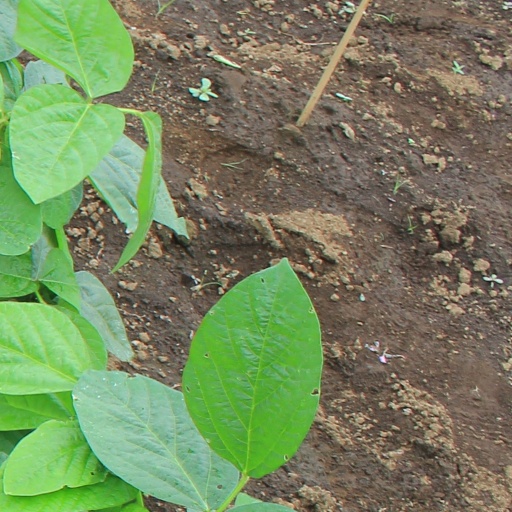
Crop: soybean